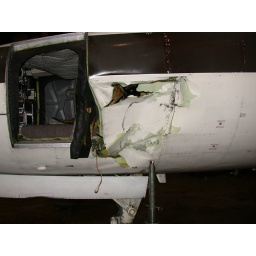
Nose bag door hit by cab of tug that hit it while taxing